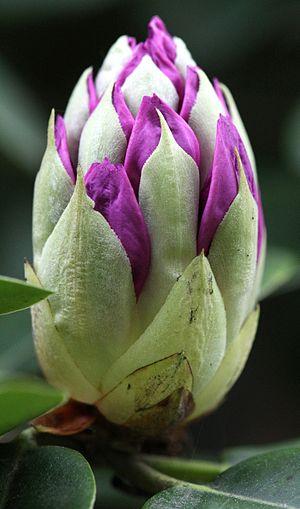
Les rhododendrons ou azalées forment un genre de plantes appartenant à la famille des Éricacées. À l'exception des groupes tropicaux Azaleastrum et Vireya, les rhododendrons sont essentiellement rustiques. On les rencontre dans les régions montagneuses, telles que les Alpes, les Pyrénées, le Caucase, les Carpates et l'Himalaya. Beaucoup sont originaires de Chine et du Japon, et beaucoup se sont répandus en Laponie et en Sibérie. Les rhododendrons se rencontrent aussi dans les régions forestières d'Inde et de Birmanie.